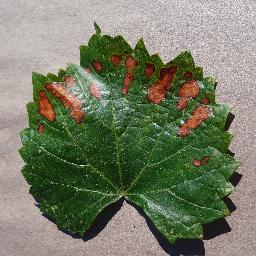
Label: Grape___Esca_(Black_Measles)